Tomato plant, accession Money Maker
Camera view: horizontal (90 deg, fisheye); turntable rotation: 270 degrees
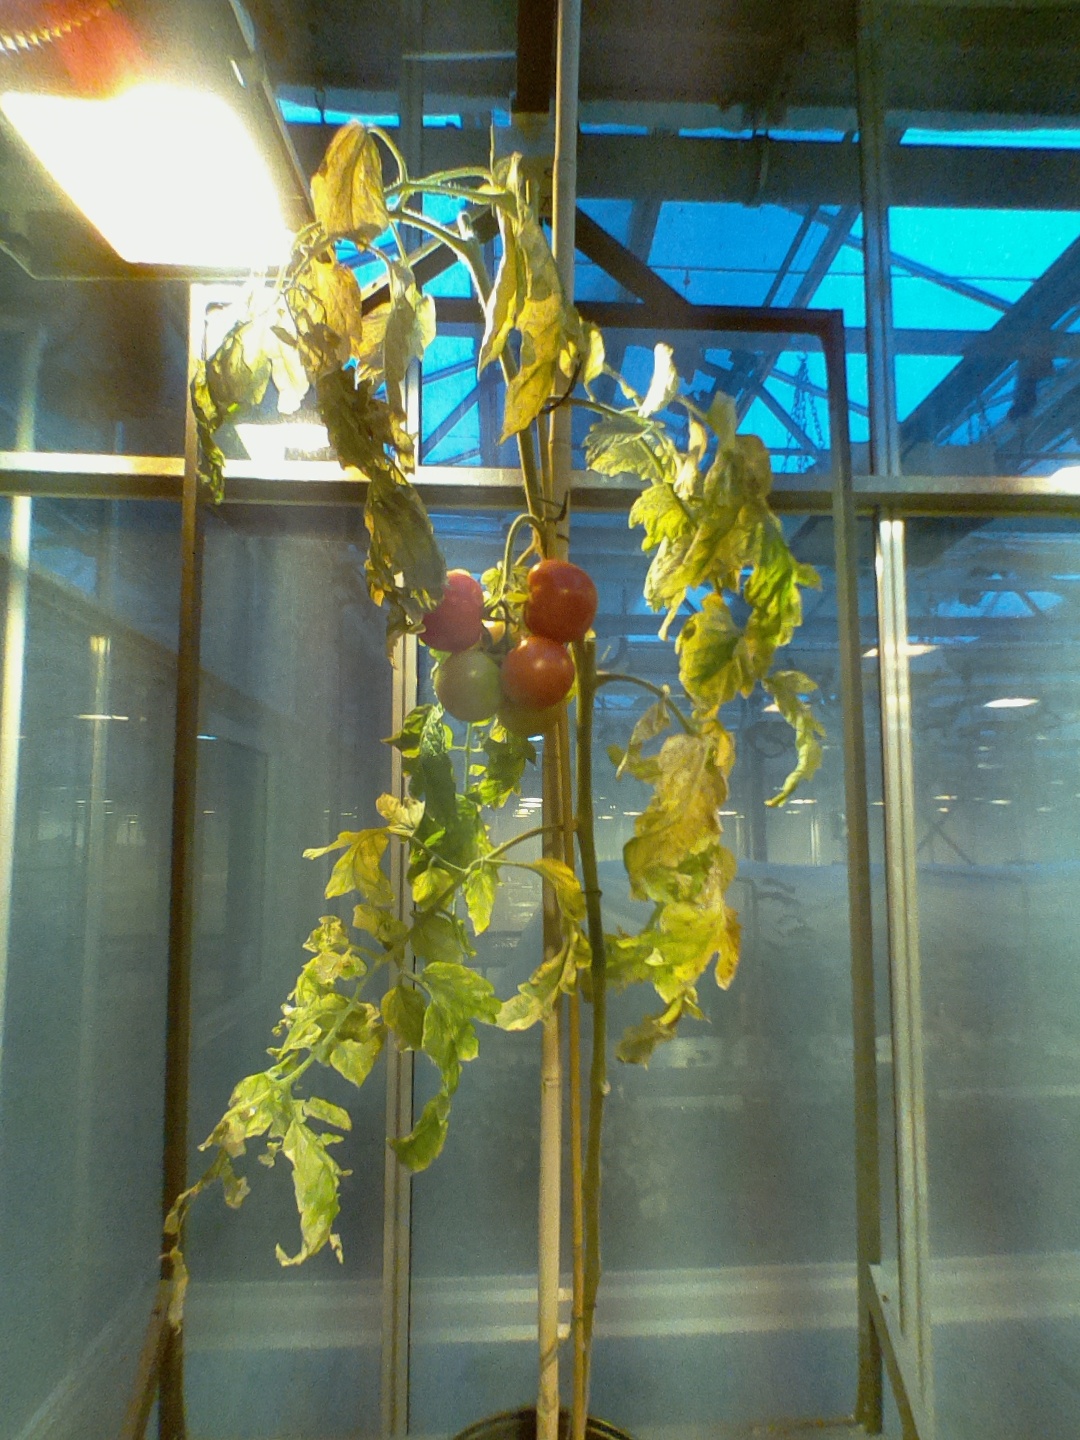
BBCH growth stage 86: 60%-70% of fruits show typical fully ripe color